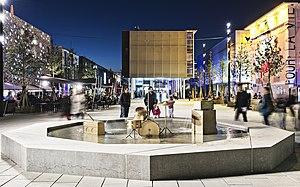
La fontaine et sa sculpture
Le Flon est un quartier au centre de la ville de Lausanne, en Suisse, connu sous le nom de Quartier du Flon. Il se trouve dans la cuvette de la vallée comblée de la rivière éponyme, le Flon. Haut lieu de la vie nocturne lausannoise, le Quartier du Flon est aussi un lieu de vie urbain comprenant des terrasses, des enseignes commerciales et de loisirs. La zone est essentiellement piétonne.